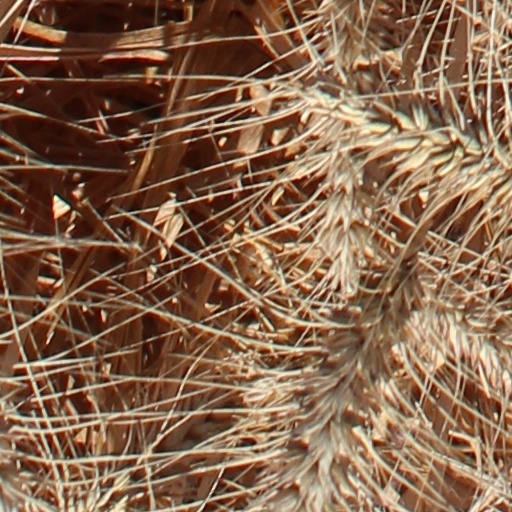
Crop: wheat